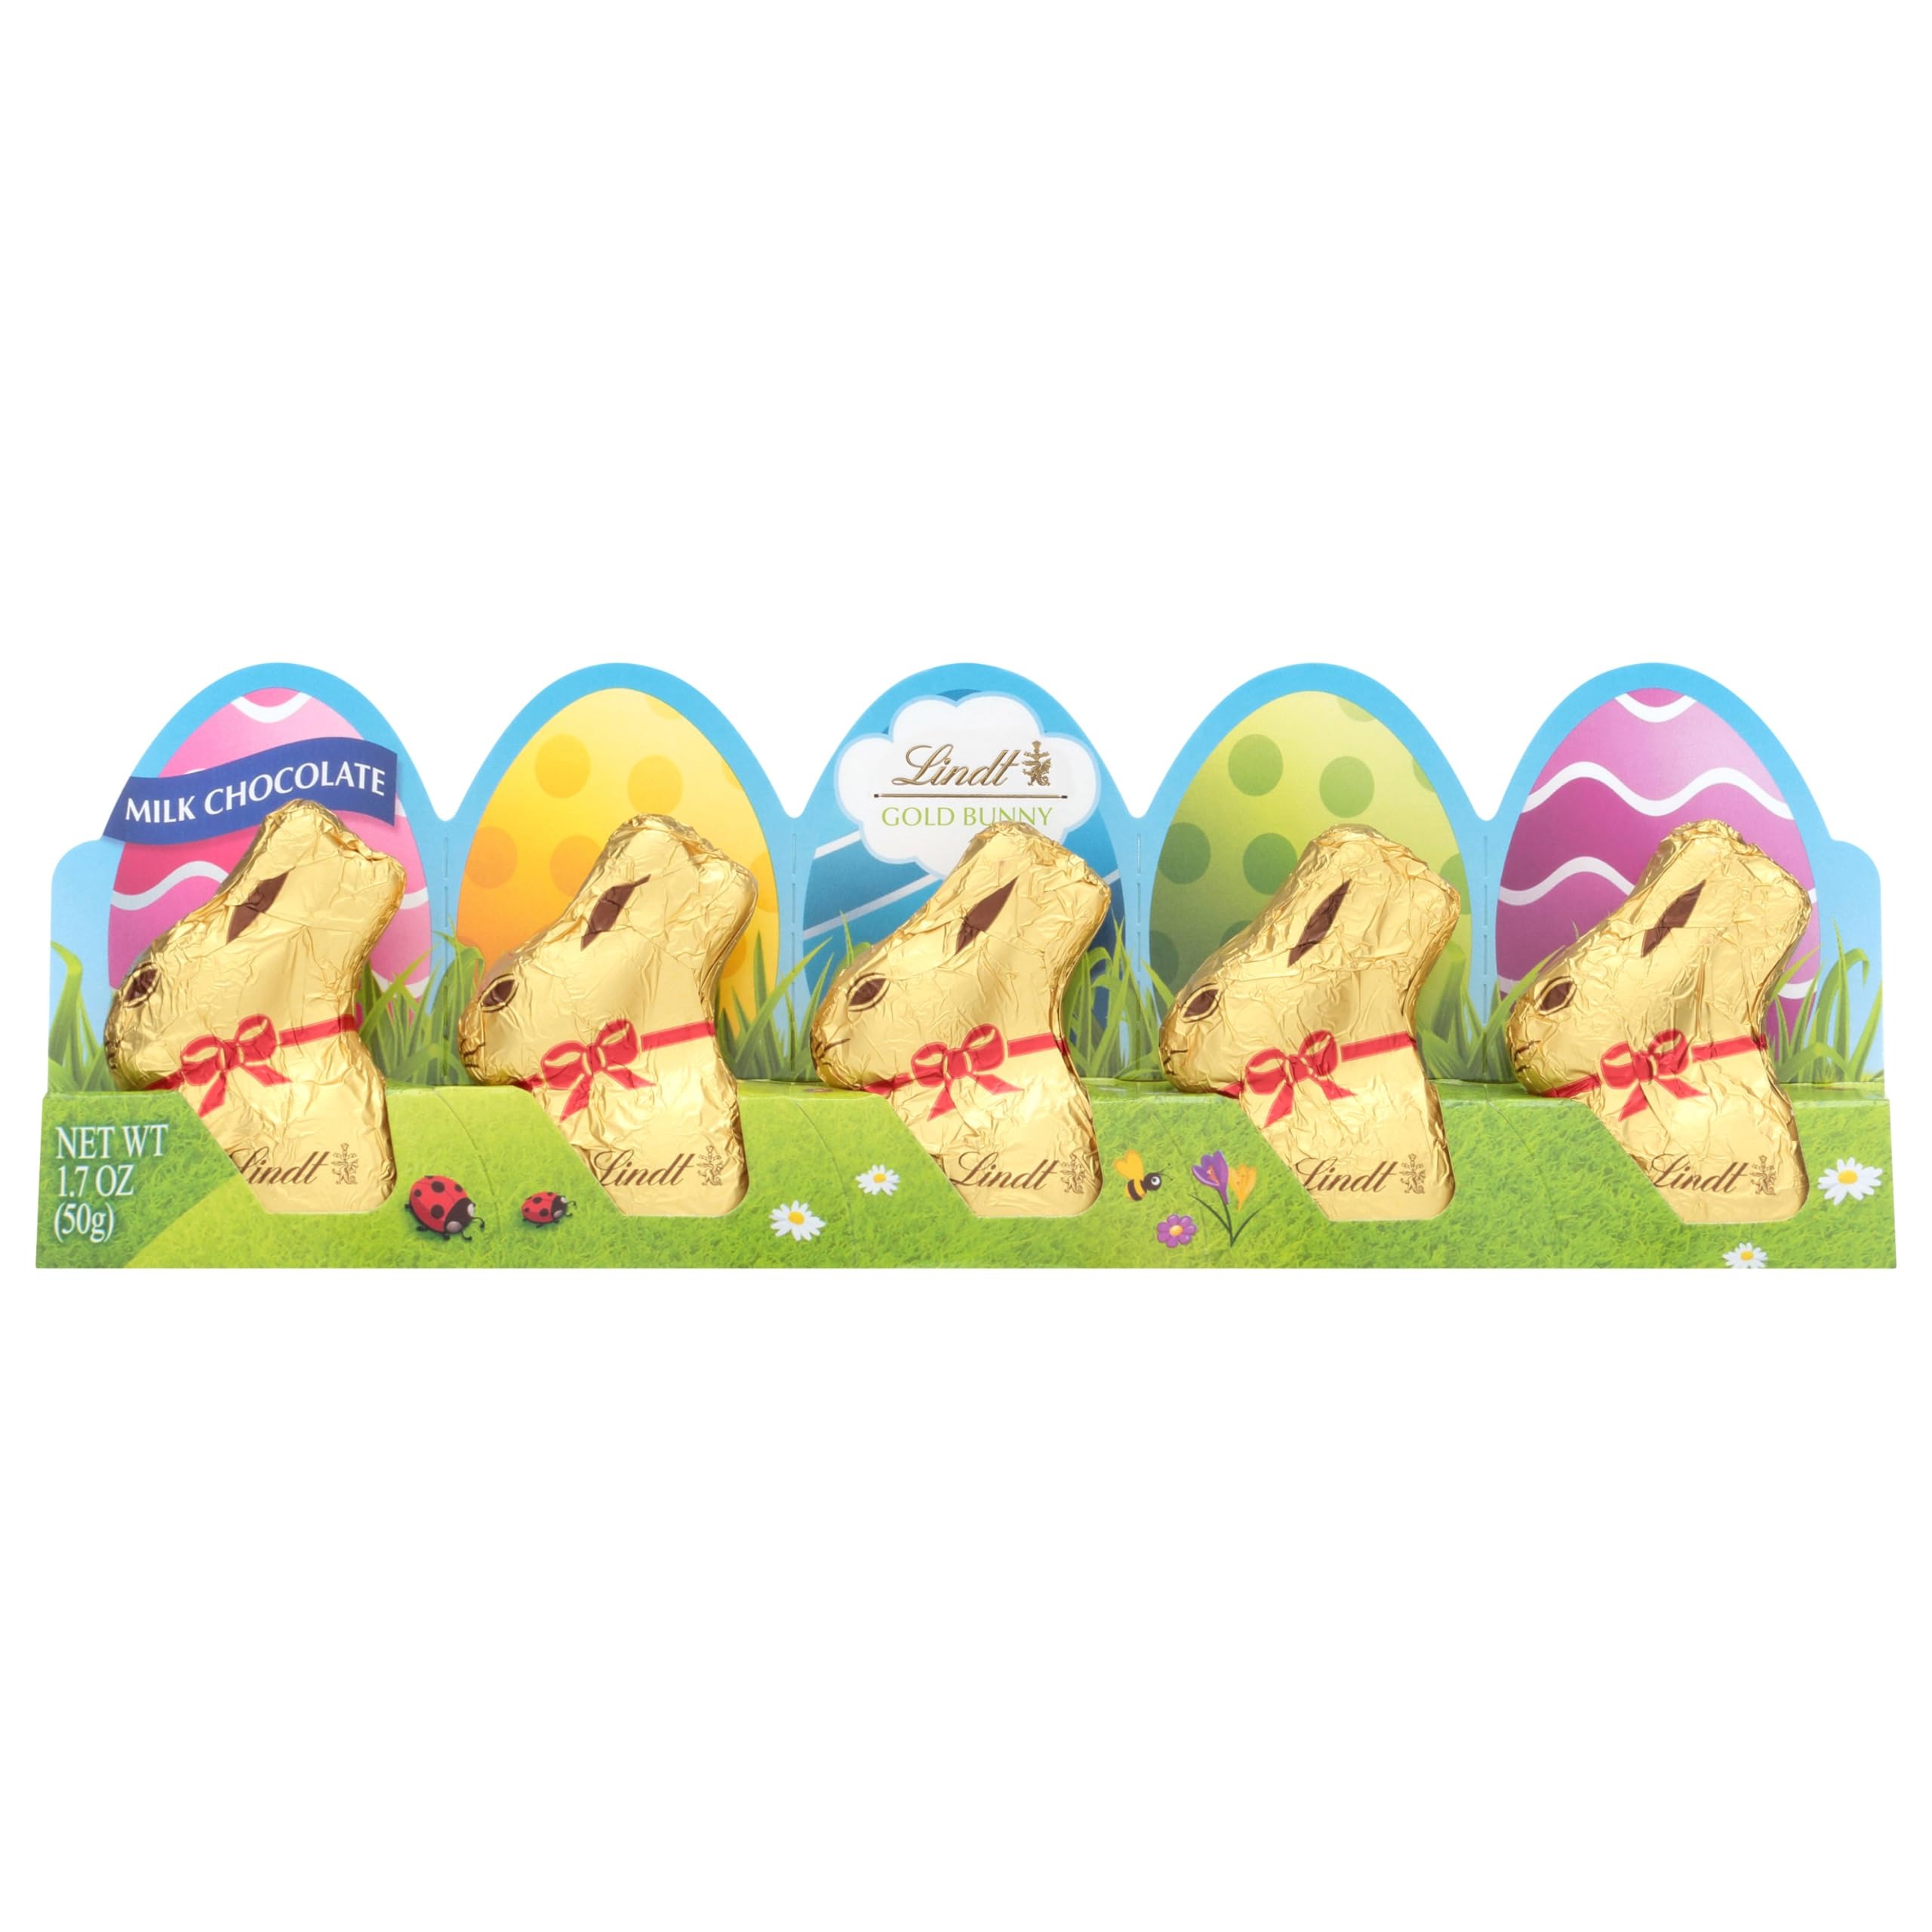
Item Name: Lindt GOLD BUNNY Milk Chocolate, Hollow Mini Milk Chocolate Easter Candy Bunny, 1.7 oz., 5-Pack
Bullet Point 1: Contains 1 - 5 pack of mini Lindt chocolate bunnies
Bullet Point 2: The perfect treat to fill your Easter basket or decorate your festive table
Bullet Point 3: Lindt delivers a unique chocolate experience offering a distinctly smooth and rich, gourmet taste. Life is too short for ordinary chocolate.
Bullet Point 4: Lindt chocolate embodies the passion and expert craftsmanship of its Lindt Master Swiss Chocolatiers
Bullet Point 5: Made in Germany; Perfect for Easter gifts
Value: 8.5
Unit: Ounce

Price: 4.97